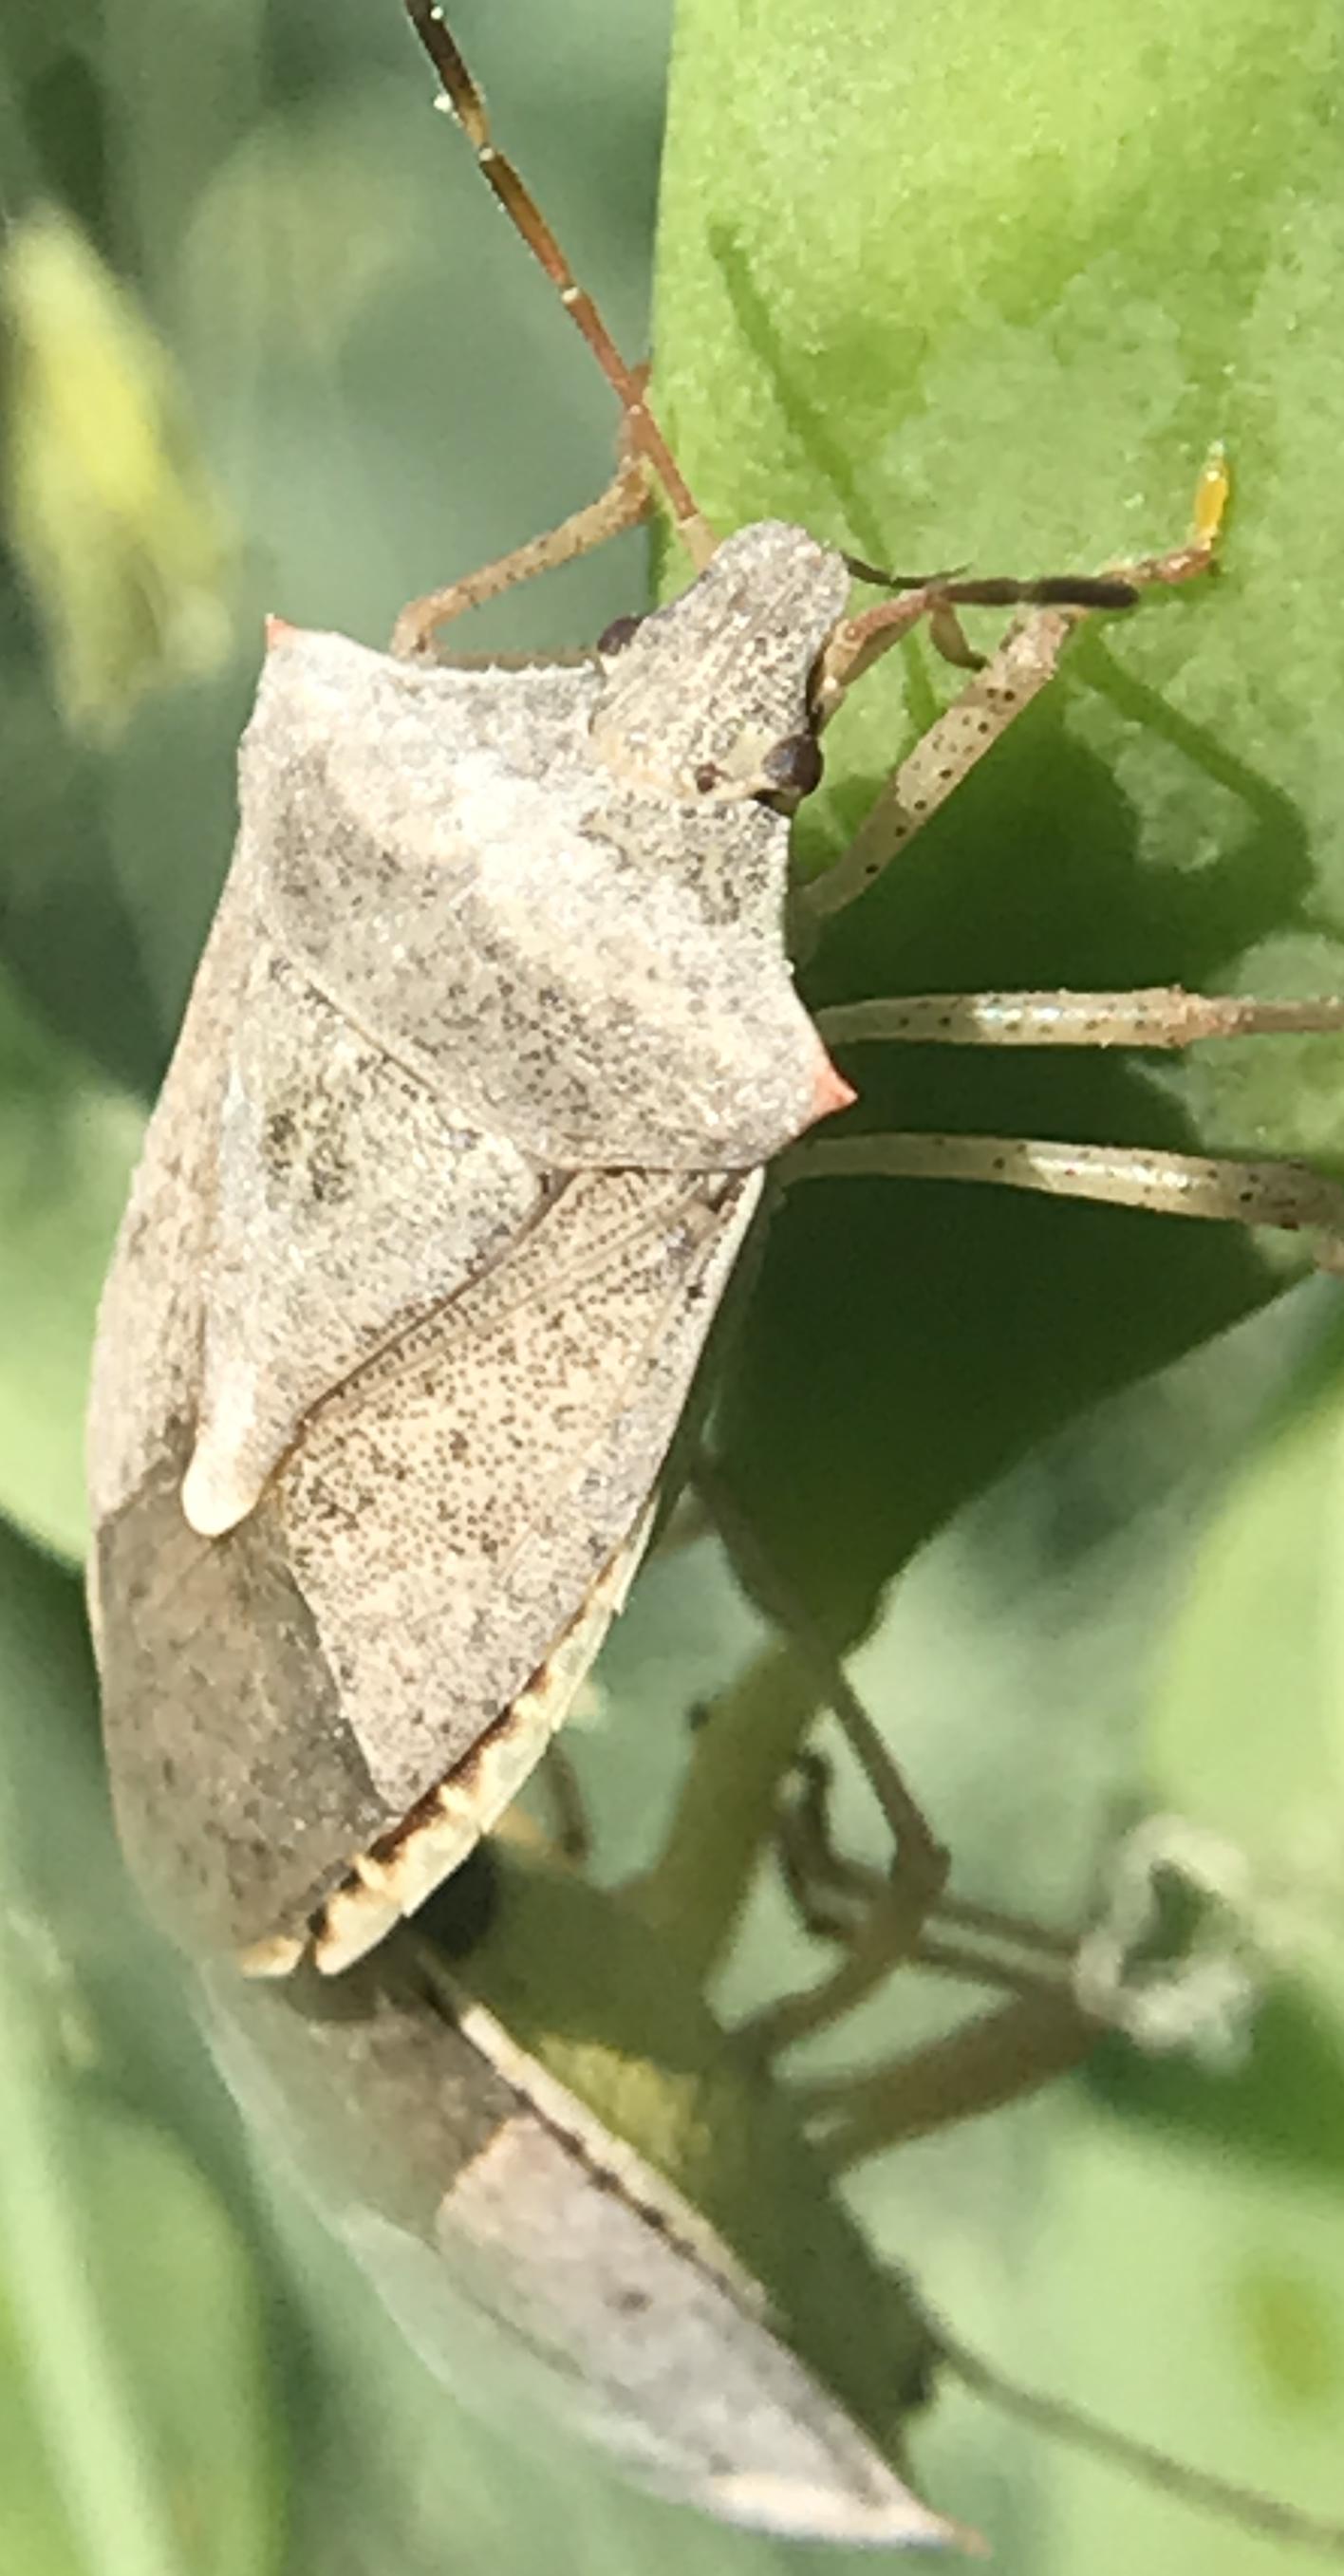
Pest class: stink_bug